List of Metal Slug video games

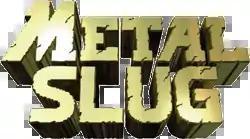
Logo of the "Metal Slug" series

Metal Slug is a series of run and gun video games first released on Neo-Geo arcade machines and game consoles created by SNK. It was also ported to other consoles, such as the Sega Saturn, the PlayStation, the Neo-Geo Pocket Color and more recently, the Game Boy Advance, PlayStation 2, iPhone, iPod Touch, Xbox, Xbox 360 and Nintendo DS. There is also an anthology of the first 7 games in the main series (including "Metal Slug X") available for the Wii, PlayStation Portable, PlayStation 2 and Windows. In 2009, the first three games were officially ported by Games Load to Windows.